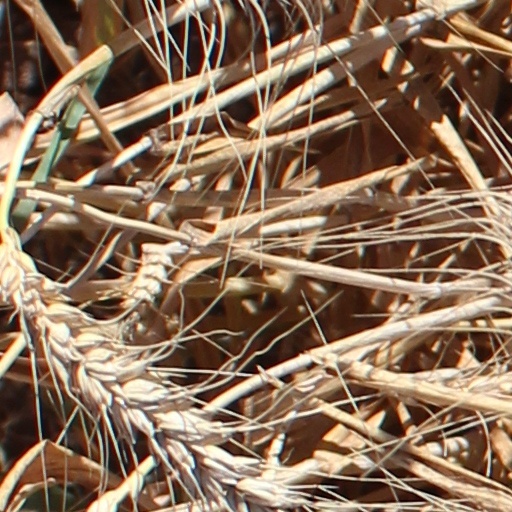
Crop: wheat